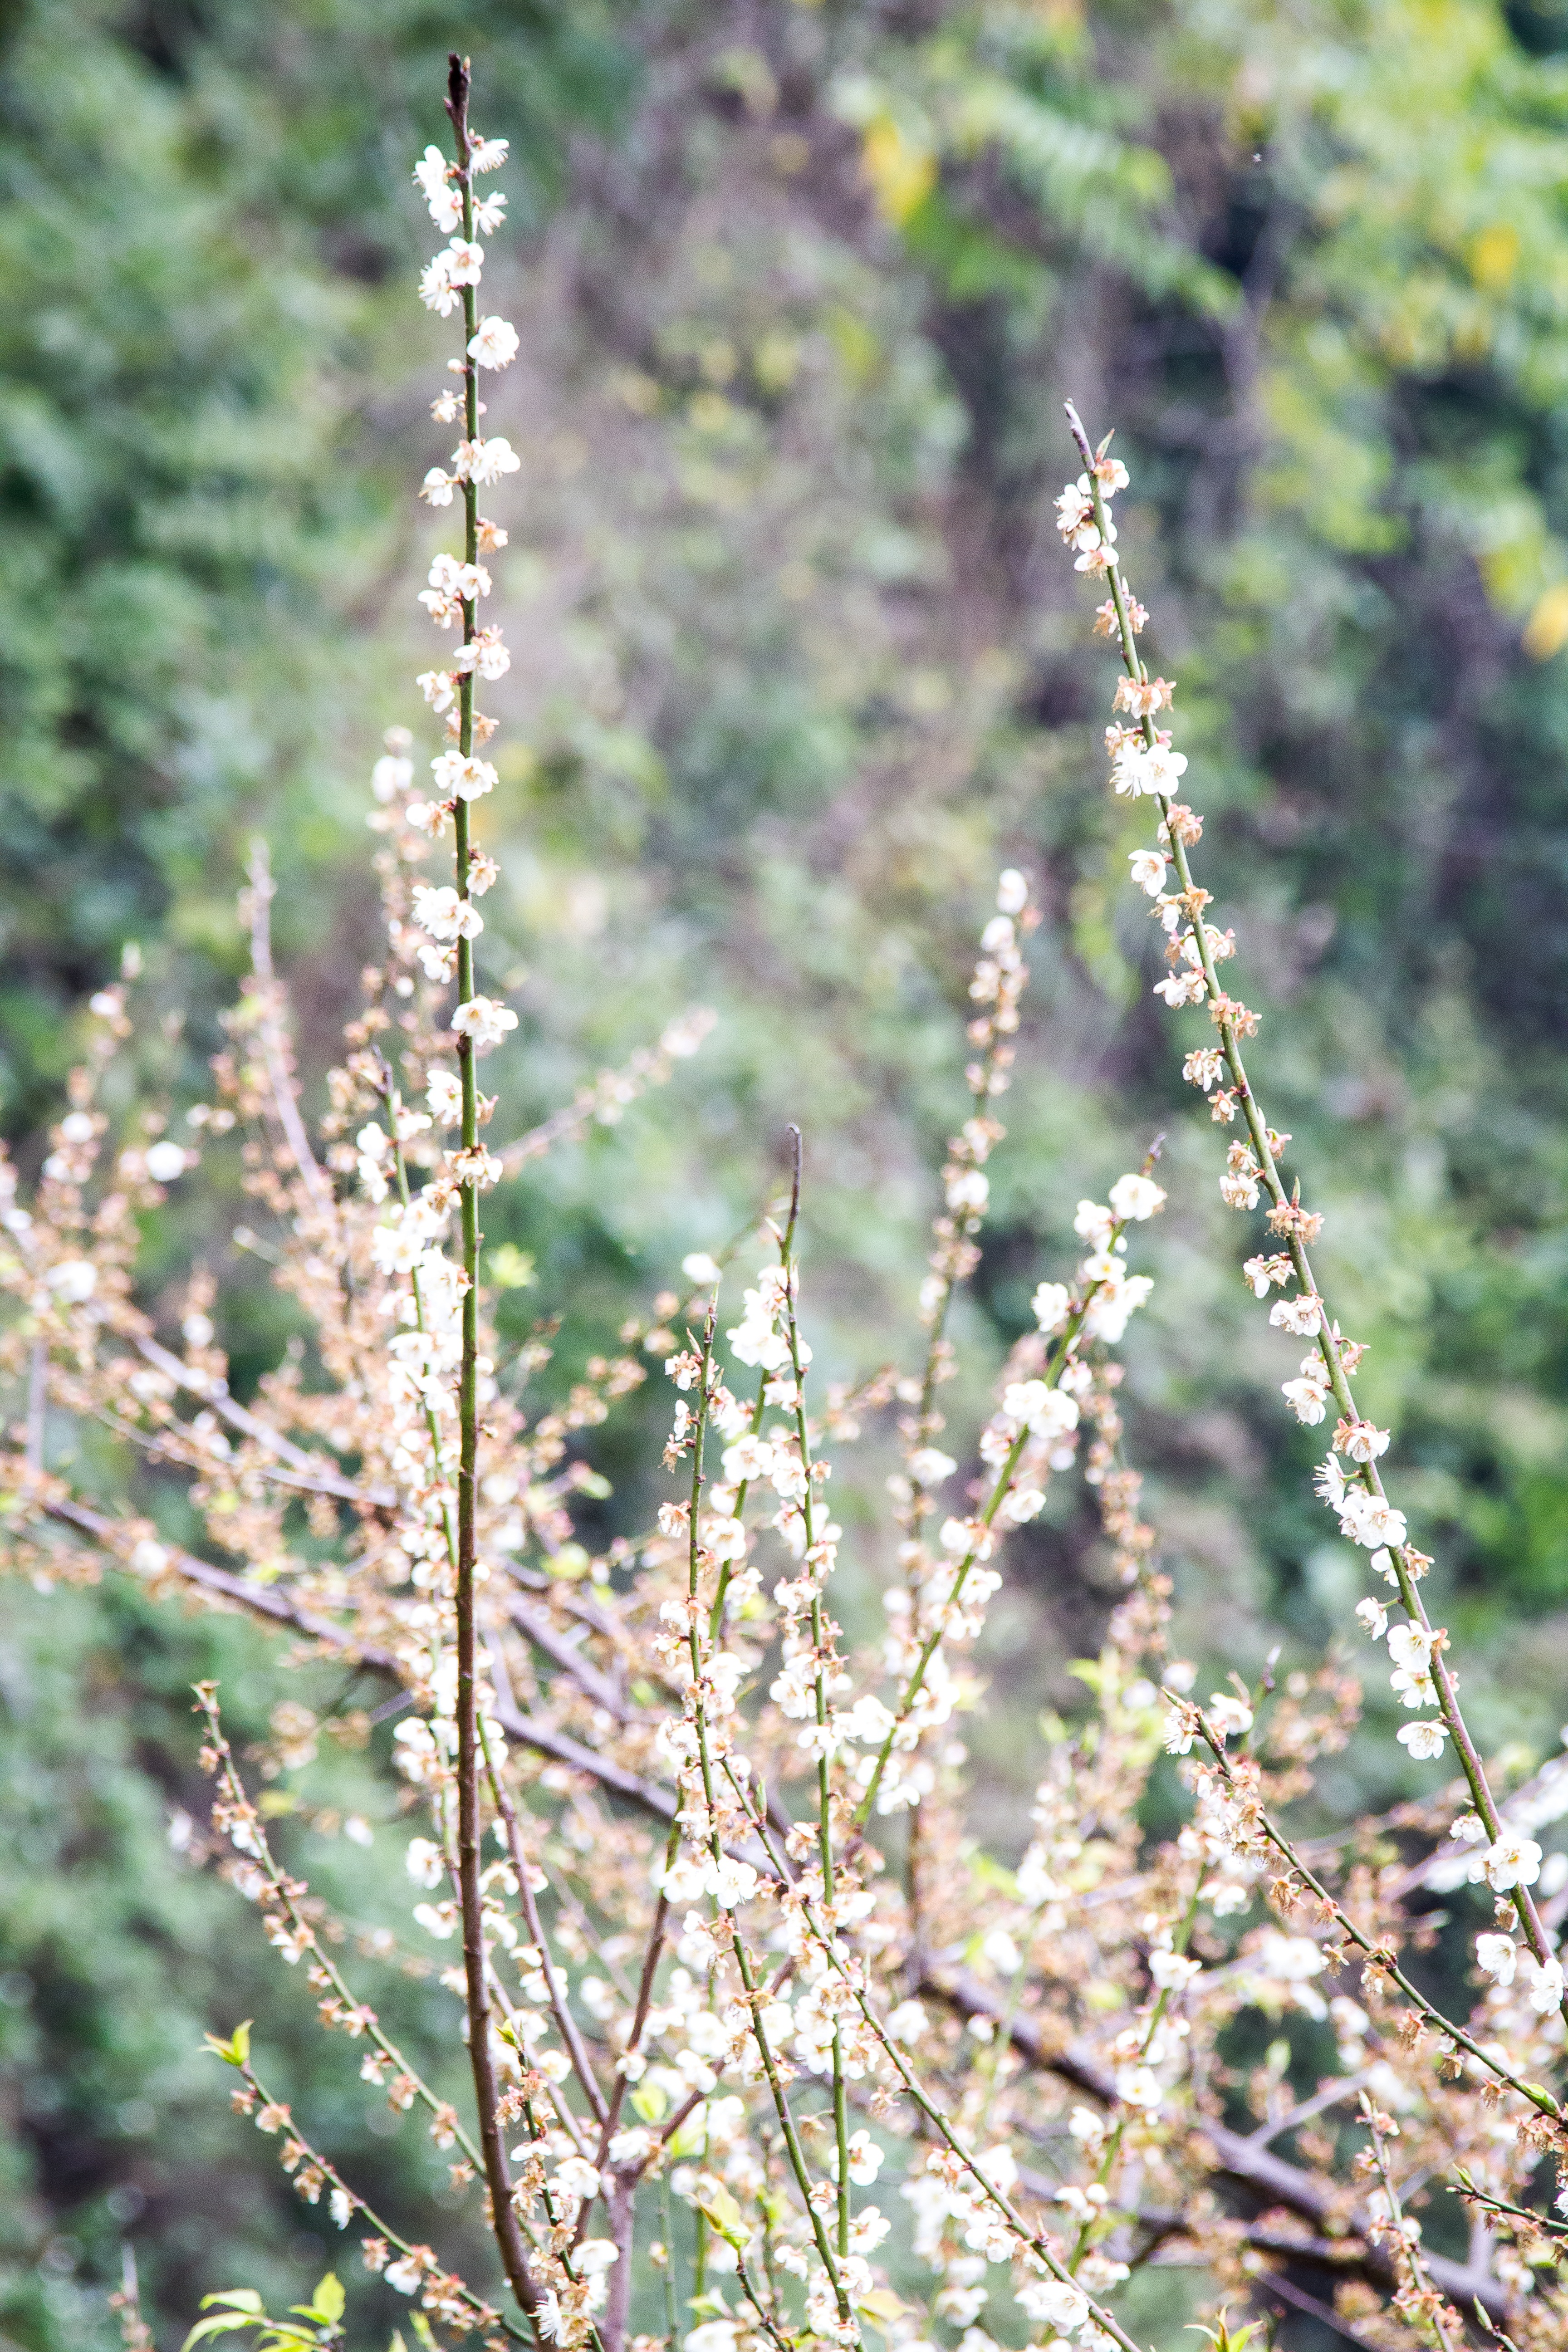
tree, nature, grass, branch, blossom, plant, leaf, flower, frost, daisy, herb, botany, blooming, flora, wildflower, shrub, macro photography, flowering plant, grass family, woody plant, land plant